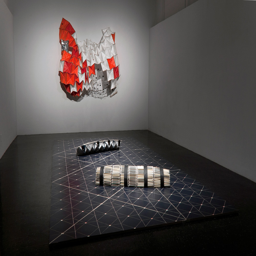
modular envelopes developed from a desire to create portable instruments that could define a space anywhere .